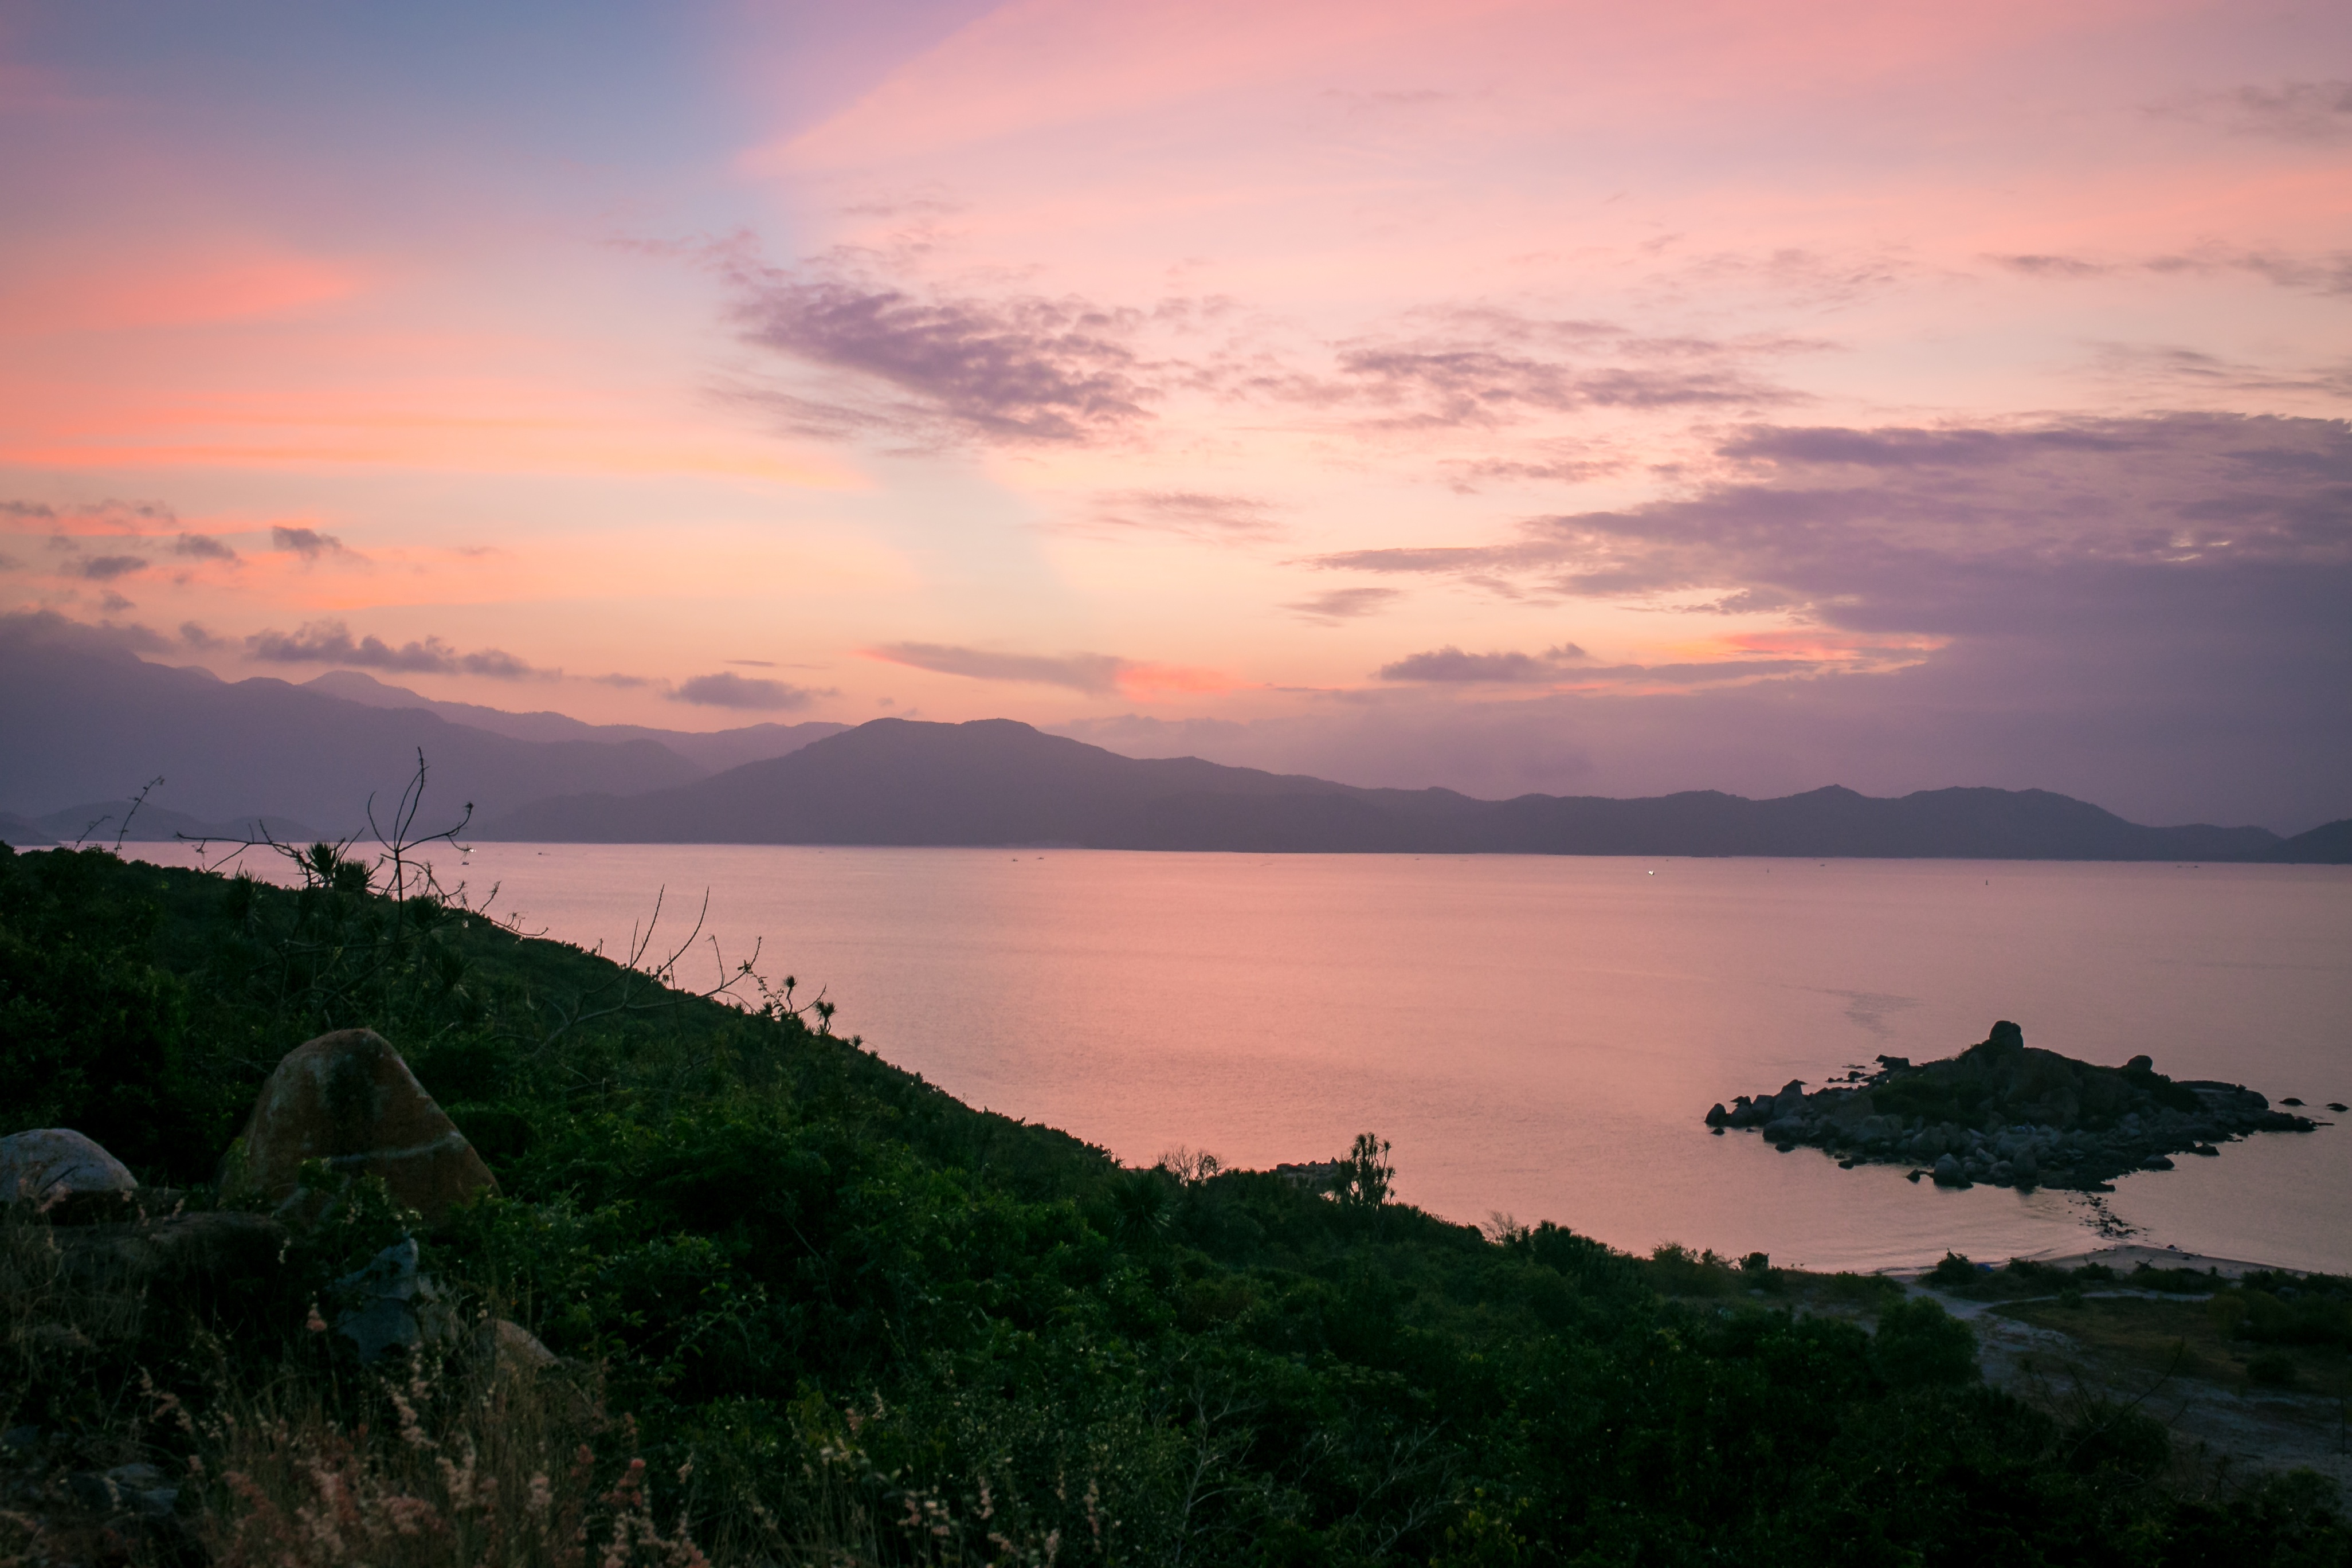
beach, sea, coast, ocean, horizon, cloud, sunrise, sunset, morning, shore, lake, dawn, dusk, evening, bay, body of water, loch, afterglow, atmospheric phenomenon